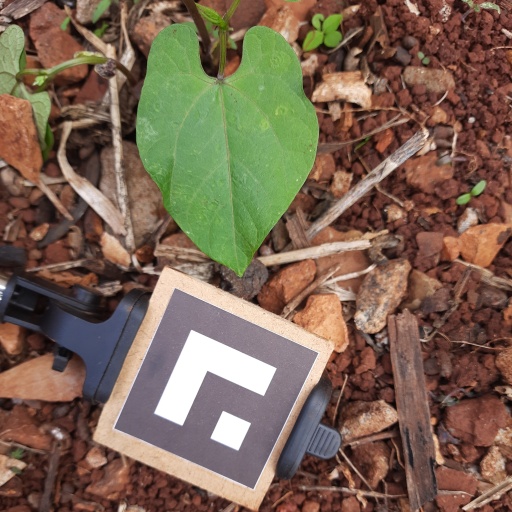
Observations: wavy surface, no eating holes, under shade